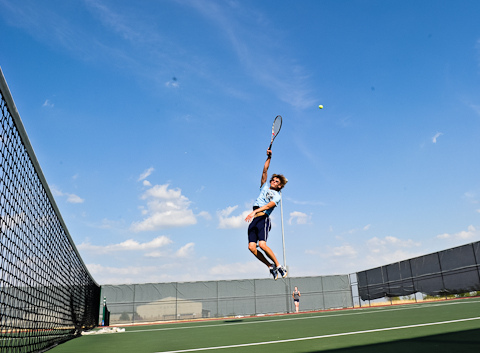
một người đàn ông đang nhảy lên để với tới quả bóng tennis